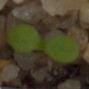
Label: scentless_mayweed